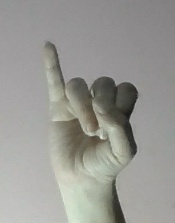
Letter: meem